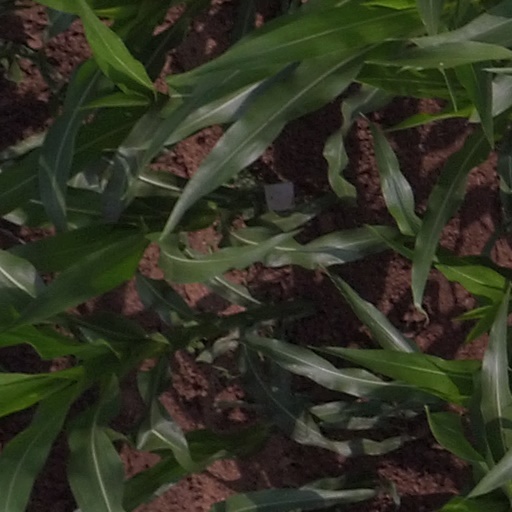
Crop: maize; corn